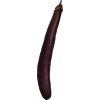
Label: Eggplant long 1